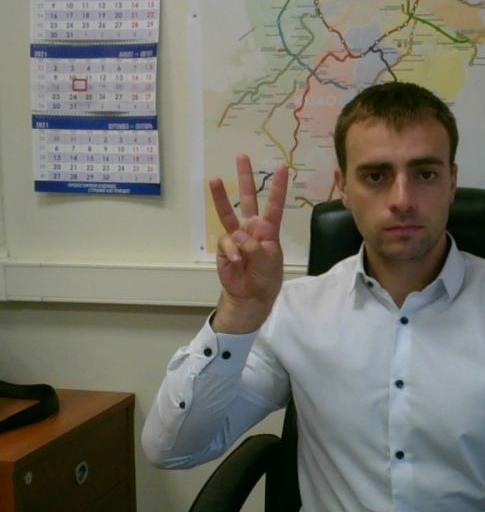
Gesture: three